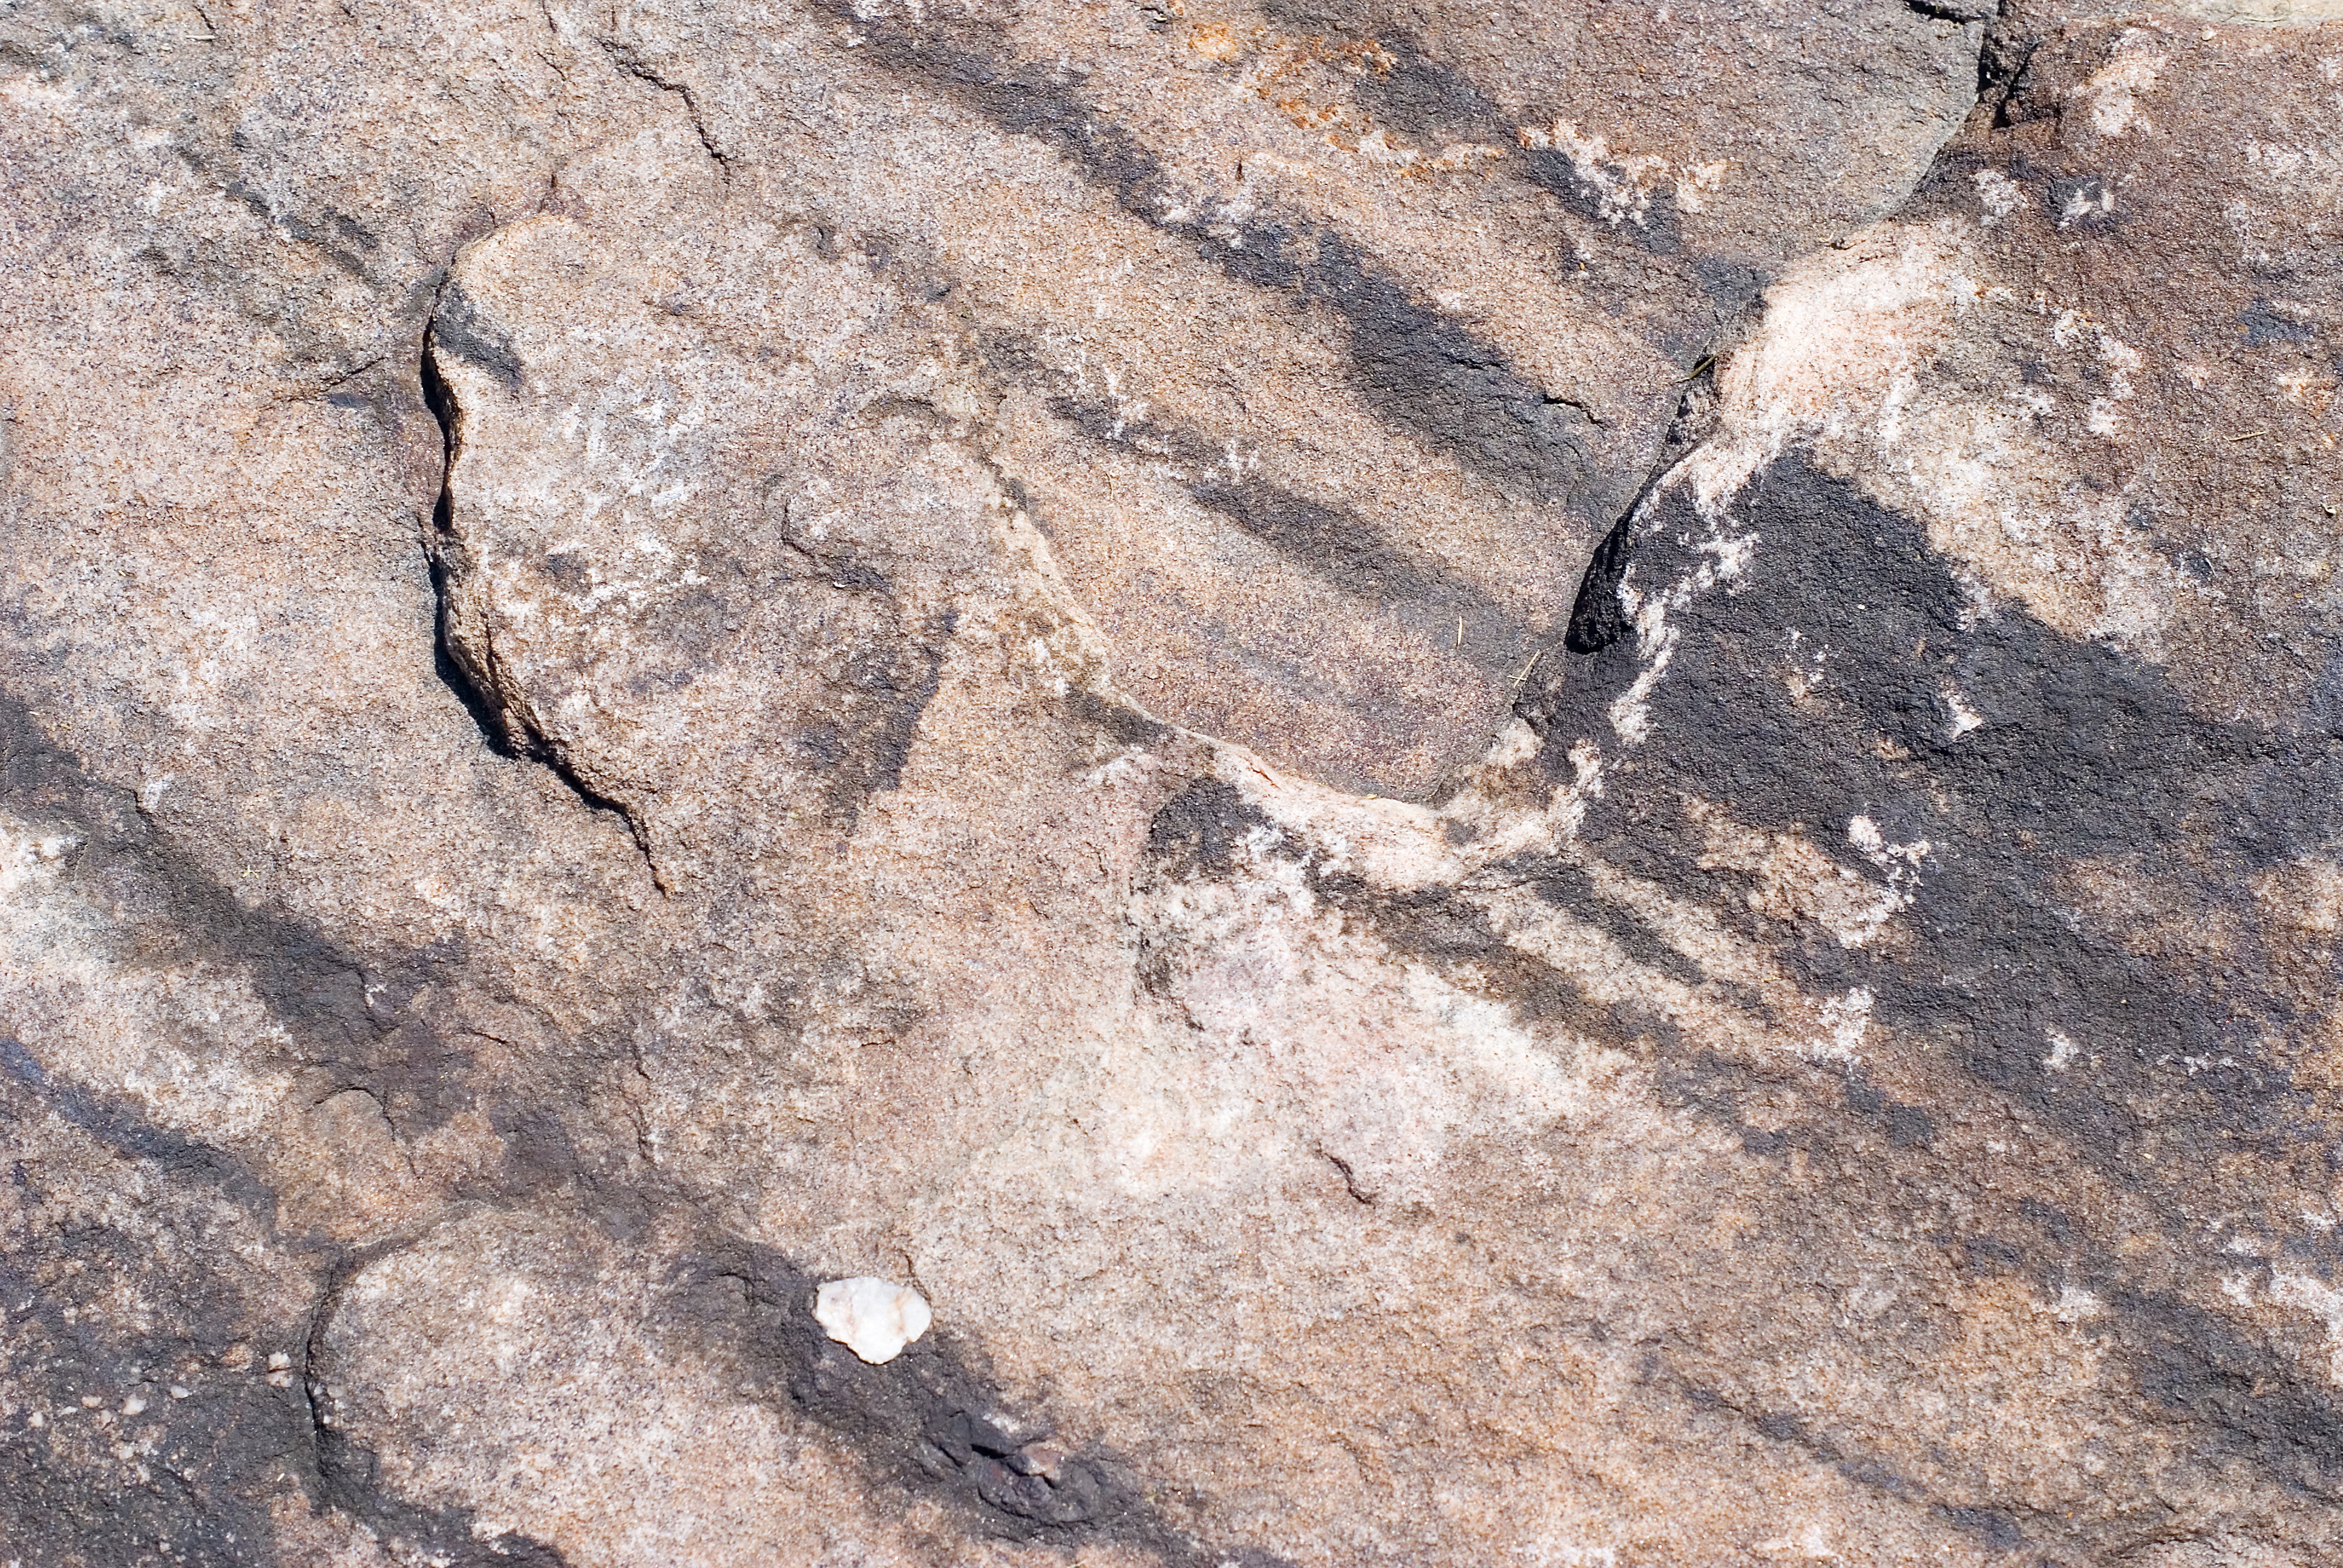
rock, stone, wildlife, soil, material, background, geology, boulder